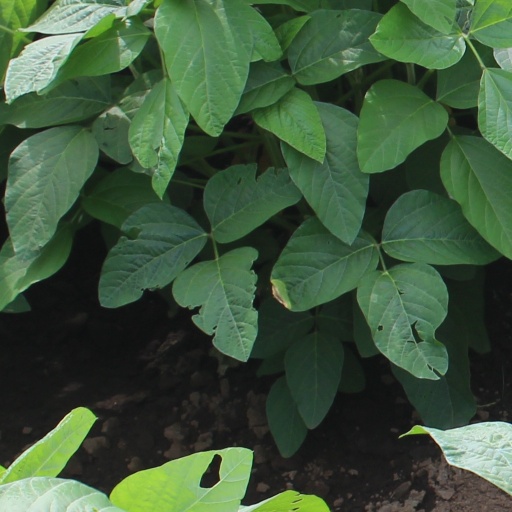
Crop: soybean